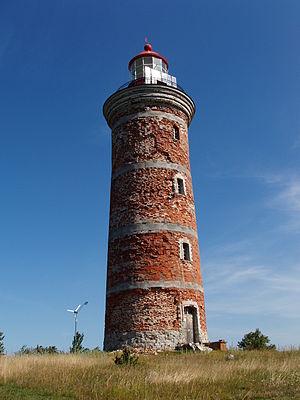
Le phare de Mohni est un phare situé sur la petite île de Mohni dans le golfe de Finlande, dans le Comté de Harju, en Estonie.